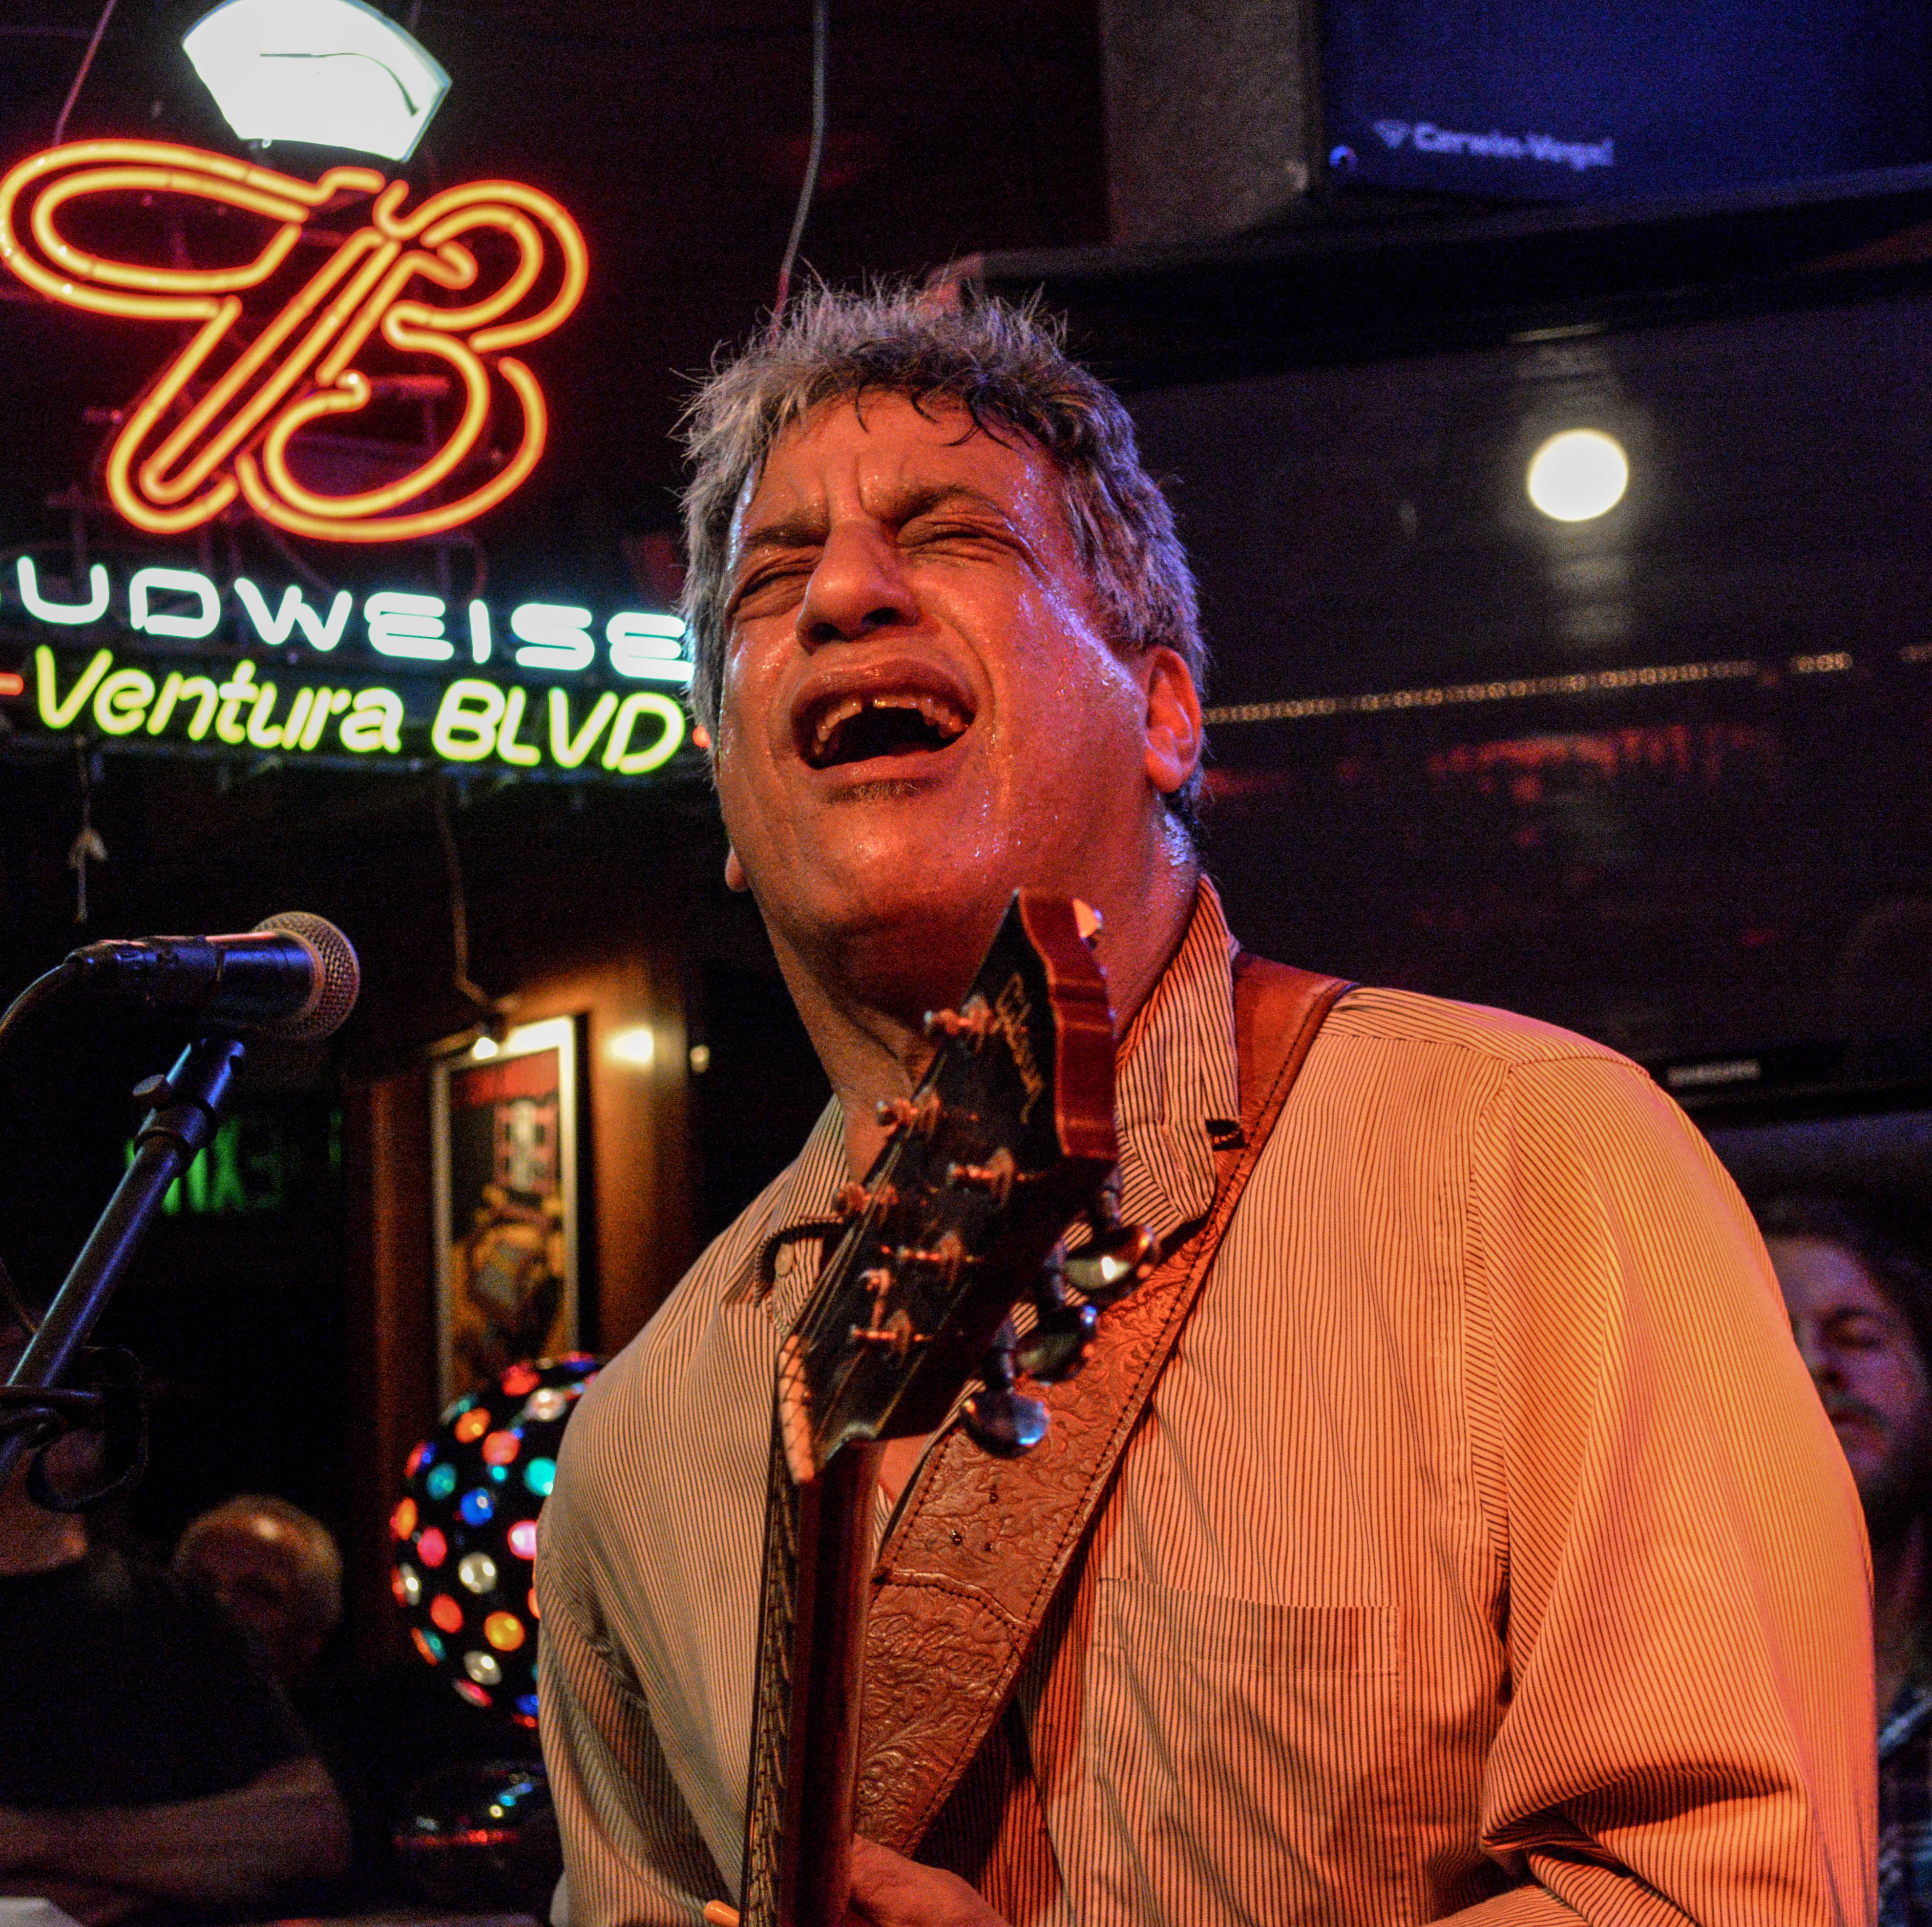
music, concert, audience, musician, performance, singing, chriscainblues, entertainment, singer songwriter